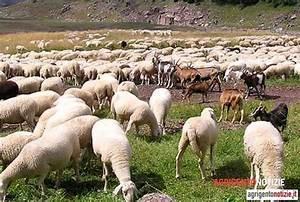
sheep